Hubbard Farms, Detroit

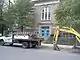

"Maybury Elementary School" - Located across the street from Clark Park, this school has a distinct style of architecture, and its white brick stands out from the surrounding homes. Just like its counterparts, Western International High School and Earhart Middle School, the Latino population is evidenced in its student body, which is 78.7% Latino, according to the school’s profile report of 2009. It uniquely offers Spanish literacy for native speakers and a Montessori option PreK-2.